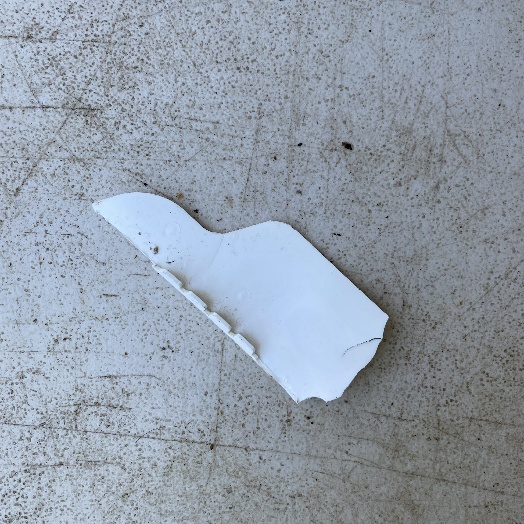
Label: Miscellaneous Trash